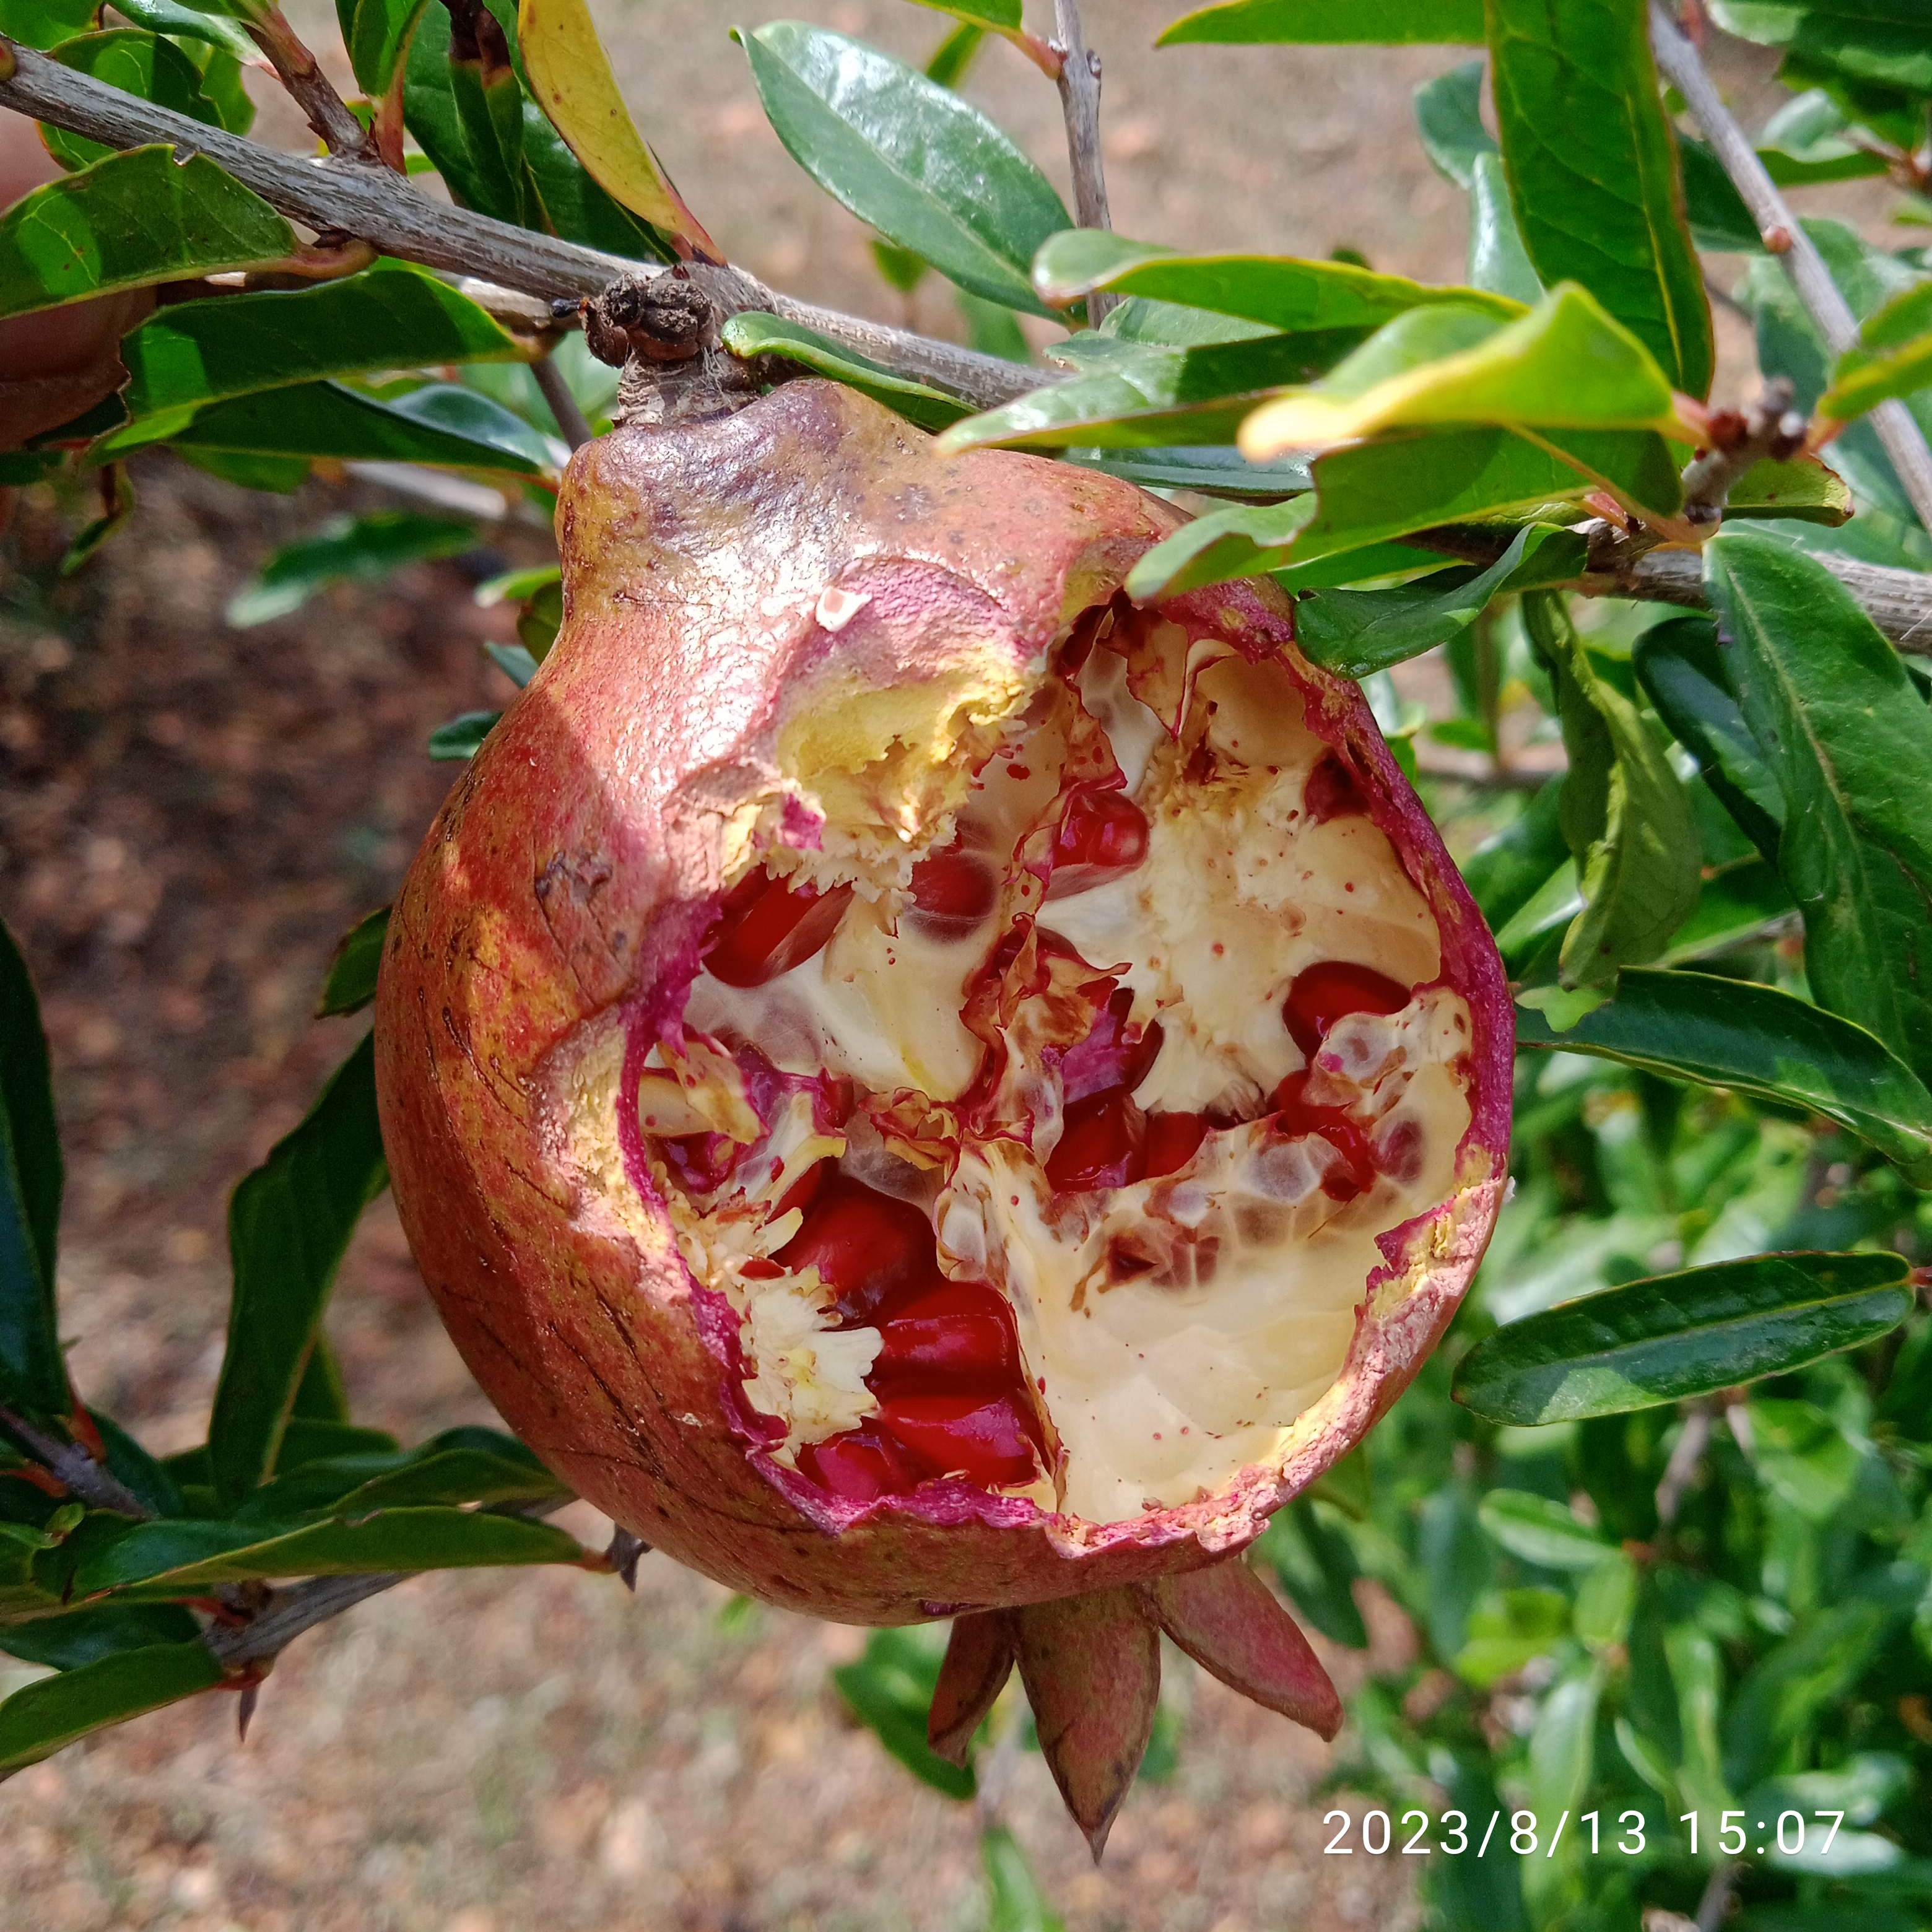
Label: Bacterial_Blight